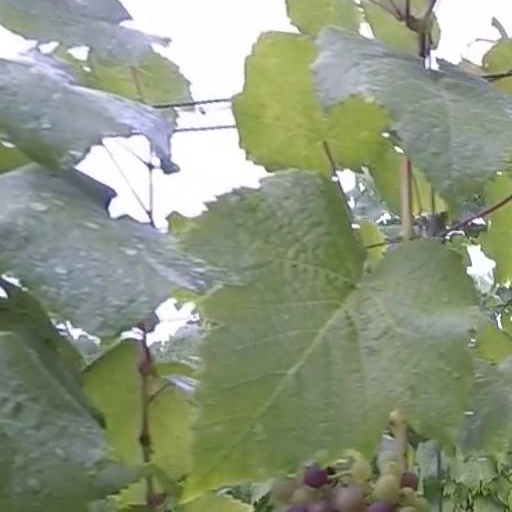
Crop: grape